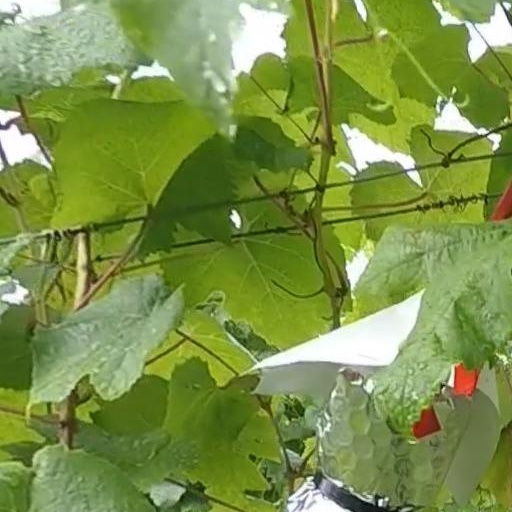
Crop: grape